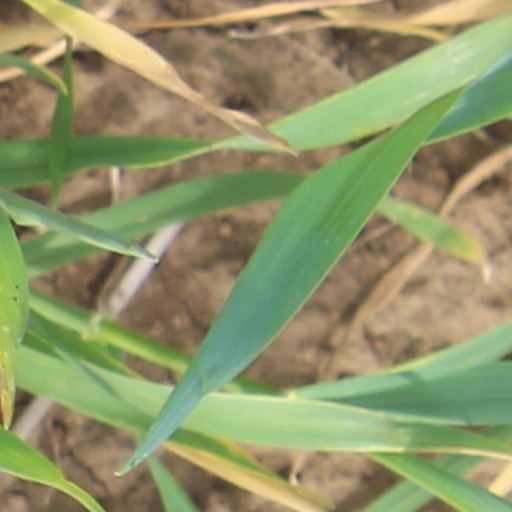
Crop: wheat